Operation Spring Awakening

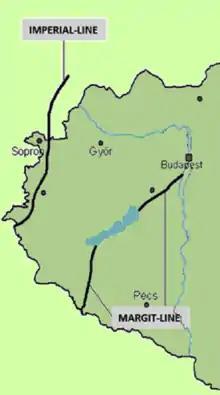

By mid-February, the Soviet bridgehead across the Garam River north of Esztergom was identified as a threat. This bridgehead would jeopardize the upcoming Spring Awakening's southeastern push past Lake Balaton to secure the southern Hungarian oilfields while also exposing a straight route towards Vienna. Thus, beginning on 17 February, Operation Southwind began the effort to secure the Garam bridgehead from the 2nd Ukrainian Front, and by 24 February the task was successfully achieved, proving to be the very last successful German offensive of the war.